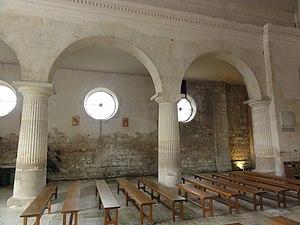
Église Saint-Paul-et-Saint-Rieul de Brenouille, intérieur
L'église Saint-Rieul est une église catholique paroissiale située à Brenouille, en France. C'est l'une des très rares églises dédiées au premier évêque de Senlis, saint Rieul, qui subsistent dans la région. Les parties les plus anciennes de l'édifice actuel remontent au milieu du XIIᵉ siècle. Ce sont la croisée du transept et le croisillon nord. Les remaniements et agrandissements successifs ont donné à l'édifice un caractère disparate, ce qui fait en partie son intérêt. Le croisillon nord et la chapelle latérale au nord du chœur datent en effet de la fin du XIIᵉ siècle, et le chœur-halle de deux fois deux travées du XIVᵉ siècle. Ces parties affichent de différents stades de l'architecture gothique. La nef et les bas-côtés ont été remplacés par un complexe de style classique au cours des années 1780, et achevés quelques mois avant la Révolution française. L'église Saint-Rieul a été inscrite aux monuments historiques par arrêté du 2 avril 1927, et restaurée en 1962. Elle est affiliée à la paroisse Sainte-Maxence de Pont-Sainte-Maxence.